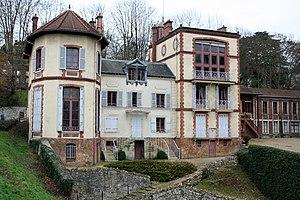
Médan est une commune française située dans le département des Yvelines en région Île-de-France.
Cet article recense les monuments historiques du nord des Yvelines, en France.
La mort d'Émile Zola est survenue au matin du 29 septembre 1902 en son domicile du 9ᵉ arrondissement de Paris, au 21 bis, rue de Bruxelles, à la suite d'une asphyxie par un gaz survenue durant la nuit précédant la mort, issue d'émanations toxiques produites par sa cheminée. Immédiatement qualifiée d'accident, sa mort n'a cessé de soulever questions et controverses. Zola avait 62 ans.
La maison d'Émile Zola est une demeure de la commune de Médan, dans le département français des Yvelines, que l'écrivain Émile Zola acheta en 1878 et agrandit par la suite. Elle est située 26, rue Pasteur.